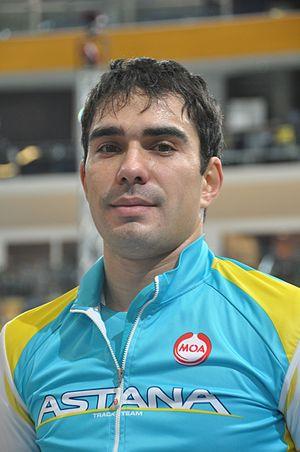
Sultanmurat Miraliyev, né le 13 octobre 1990 à Astana, est un coureur cycliste kazakh, membre de l'équipe Apple Team. Il participe à des compétitions sur route et sur piste.